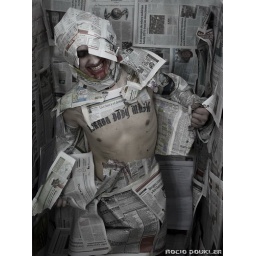
Gentleman in white paper